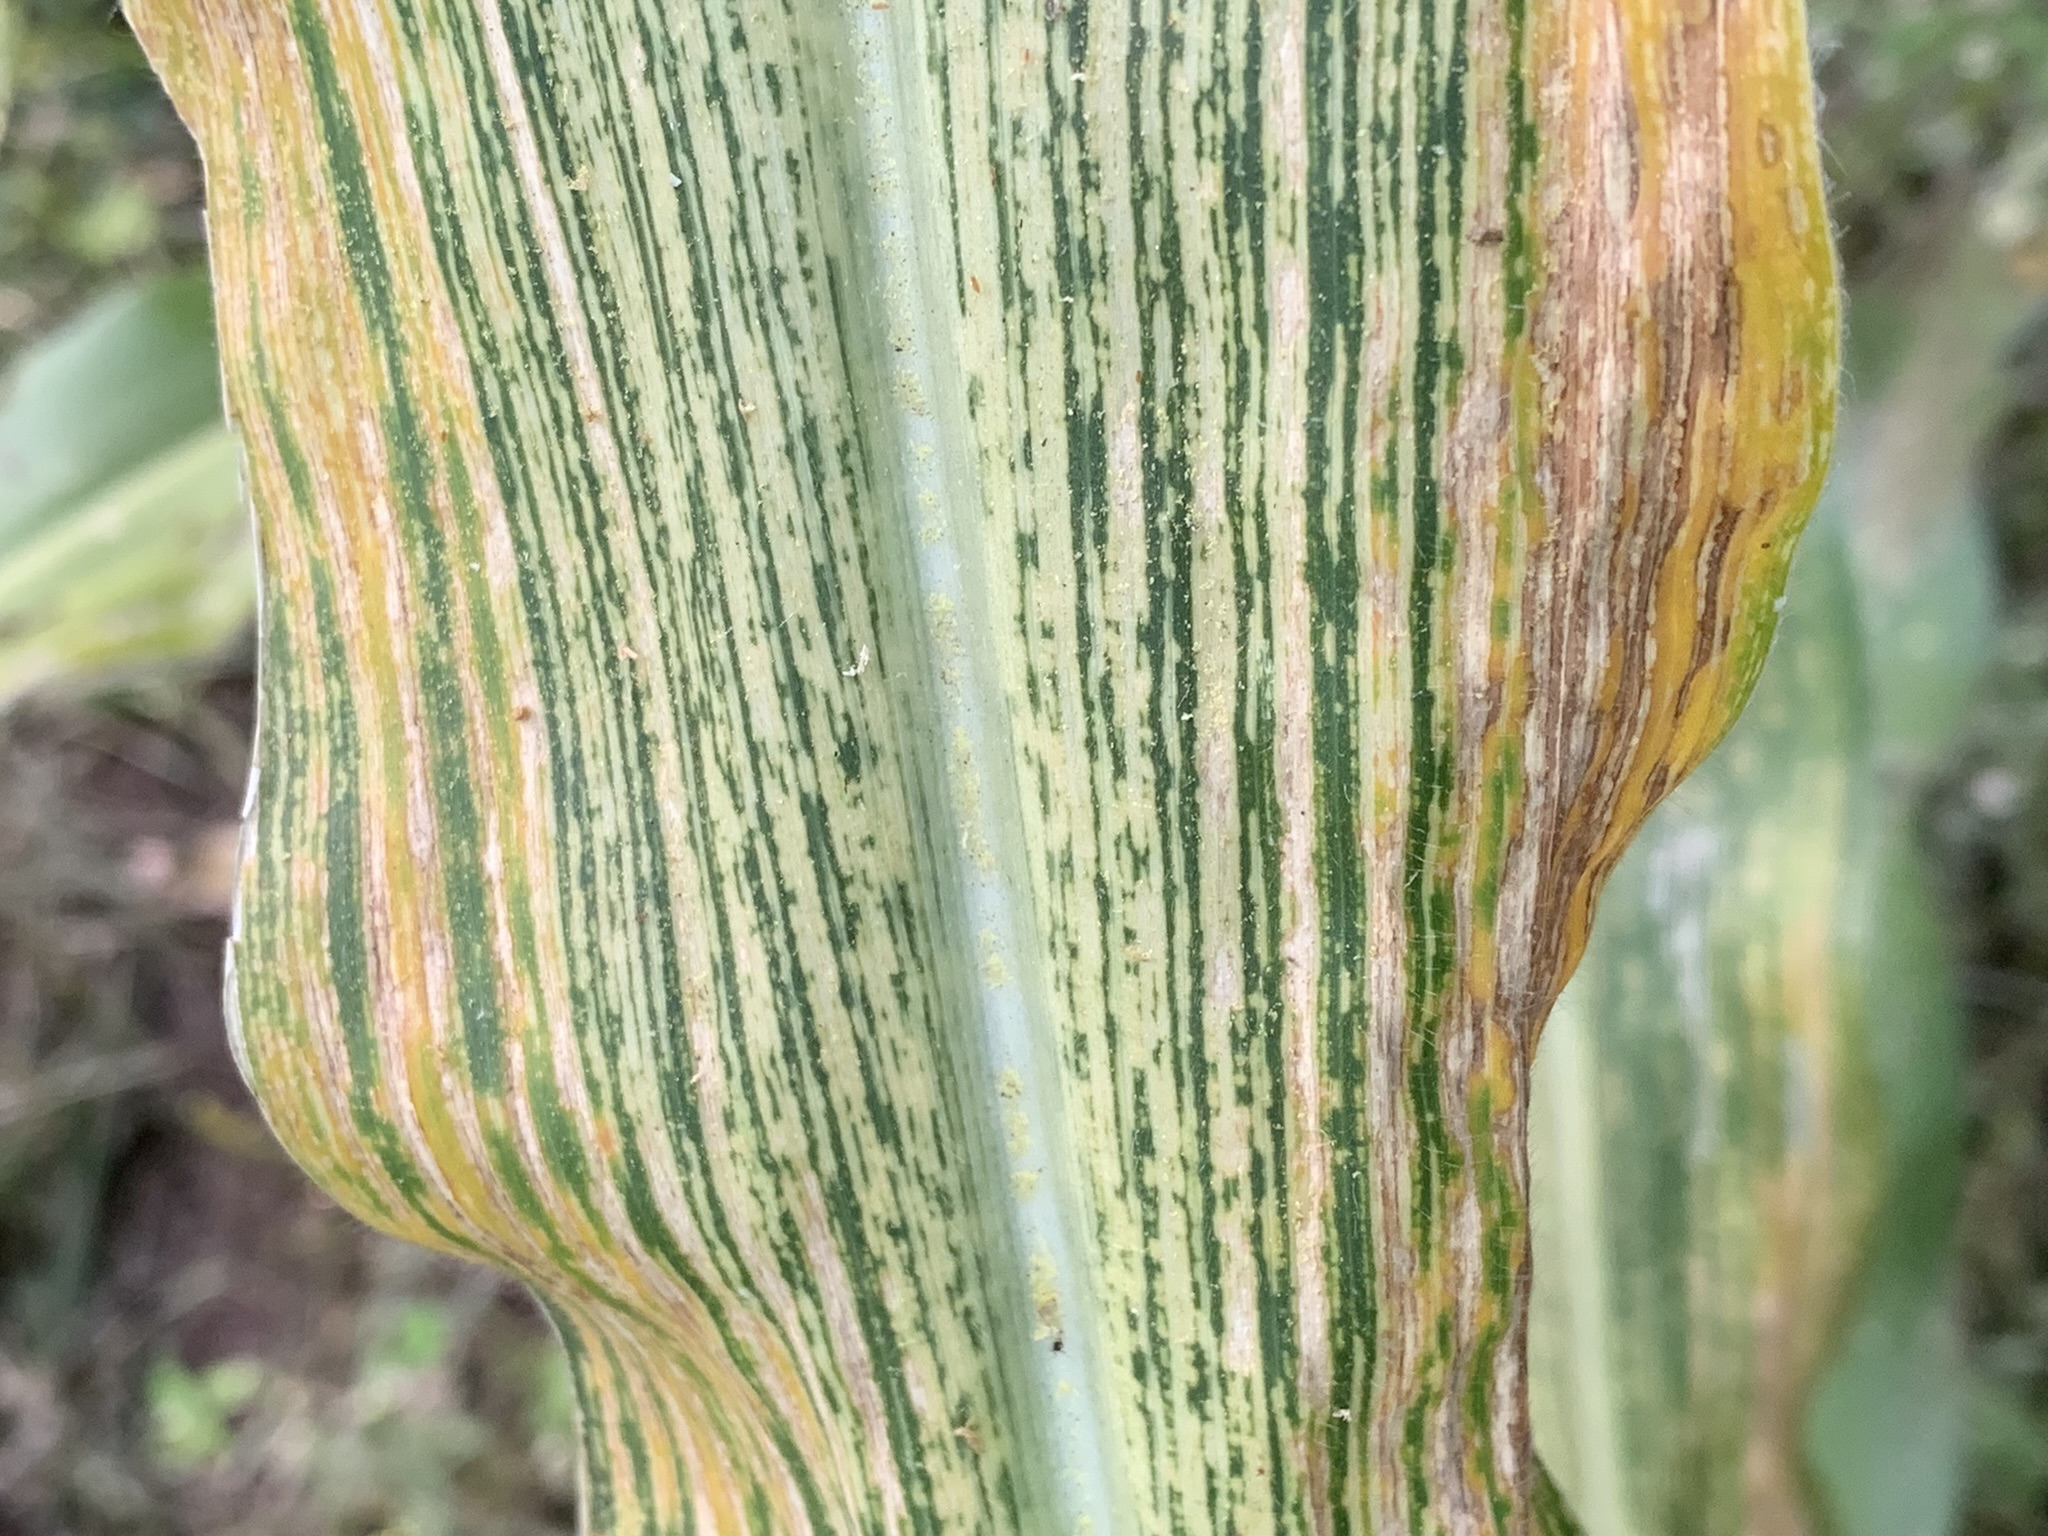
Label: MSV